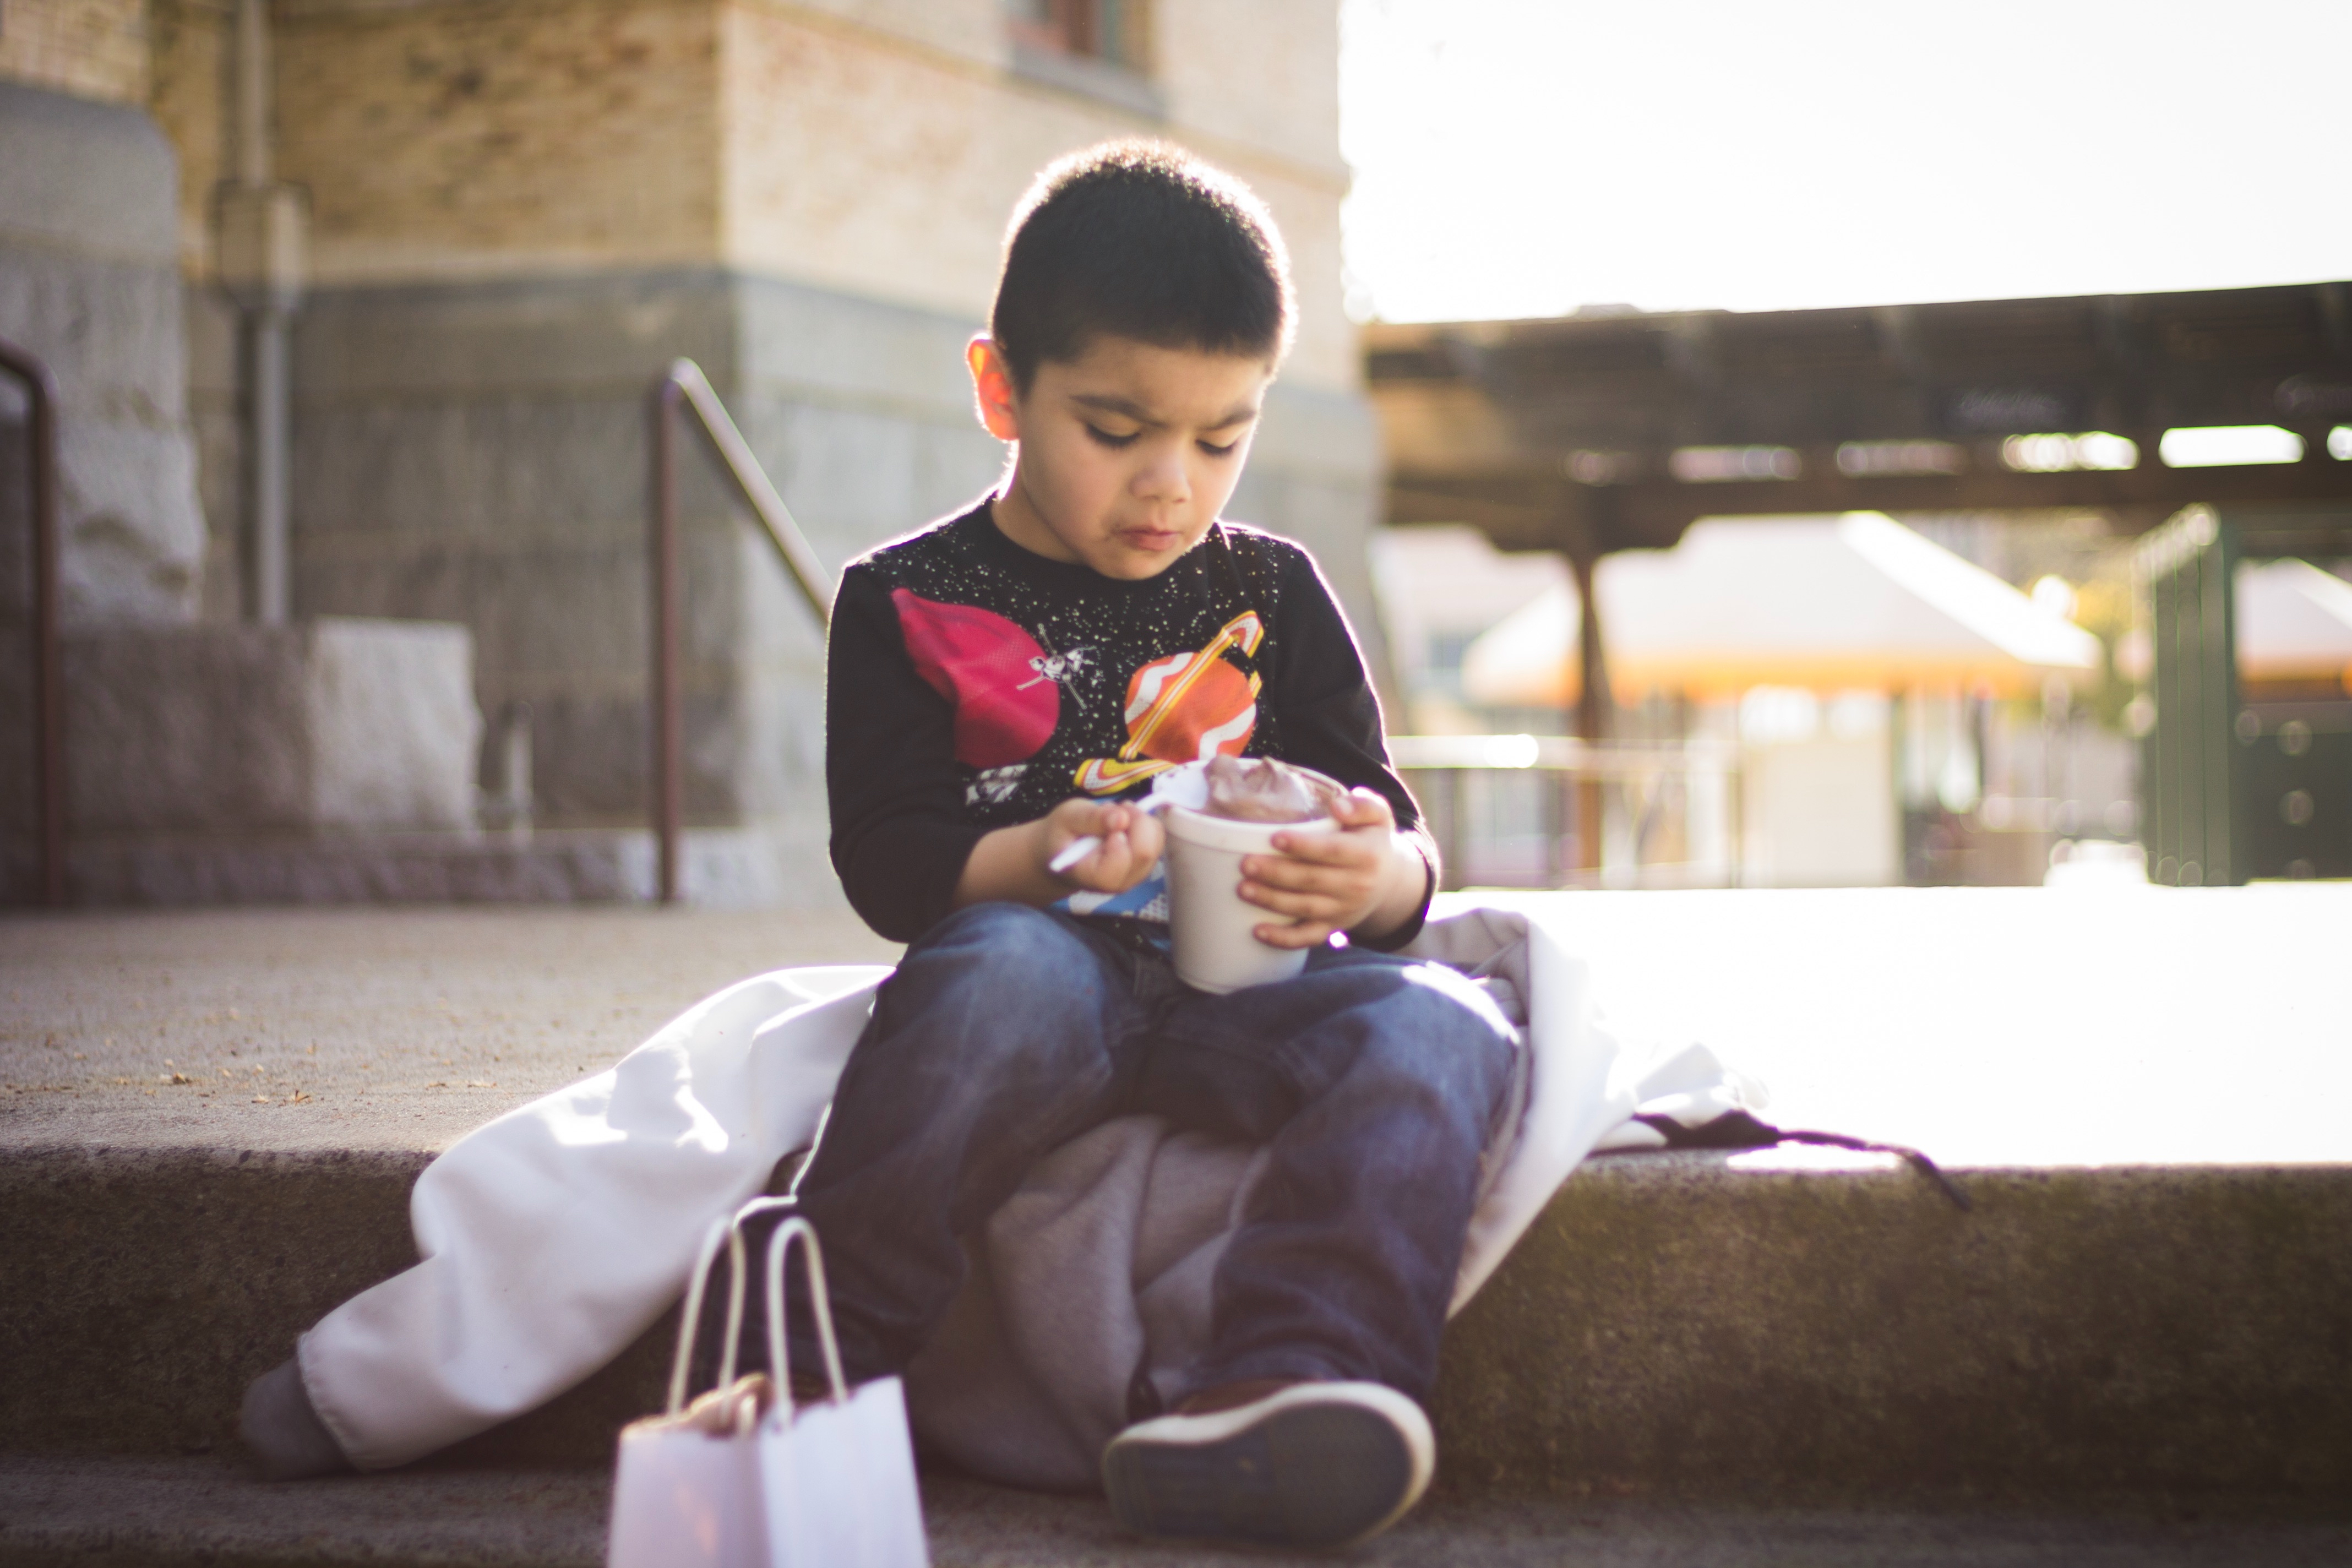
man, person, people, male, sitting, child, toddler, photograph, day, image, human positions